Iceland in the Eurovision Song Contest 2022

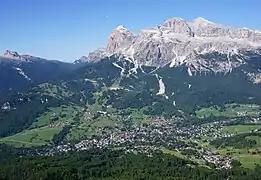
A video postcard introduced the trio's performance in the first semi-final and final of the Eurovision Song Contest 2022. The postcard was filmed in the Italian commune of Cortina d'Ampezzo in the Province of Belluno and featured virtual projections of across the location.

According to Eurovision rules, all nations with the exceptions of the host country and the "Big Five" (France, Germany, Italy, Spain and the United Kingdom) are required to qualify from one of two semi-finals in order to compete for the final; the top ten countries from each semi-final progress to the final. The European Broadcasting Union (EBU) split up the competing countries into six different pots based on voting patterns from previous contests, with countries with favourable voting histories put into the same pot. On 25 January 2022, an allocation draw was held which placed each country into one of the two semi-finals, as well as which half of the show they would perform in. Iceland was placed into the first semi-final, which was held on 10 May 2022, and was scheduled to perform in the second half of the show.